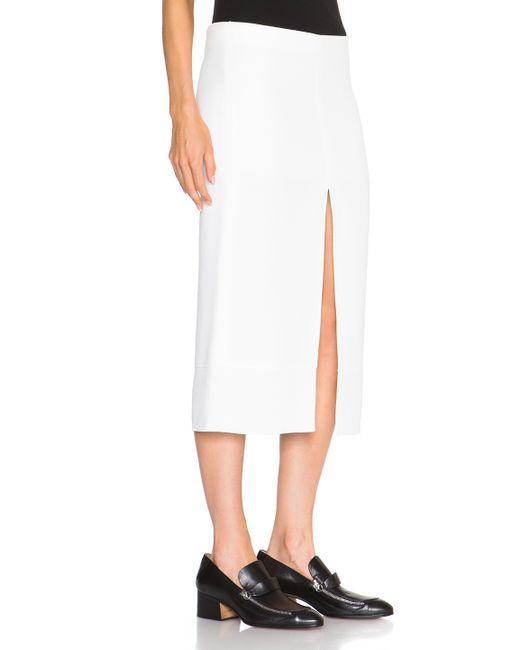
Weißer stylischer Rock für Büro- und Büroschuhe